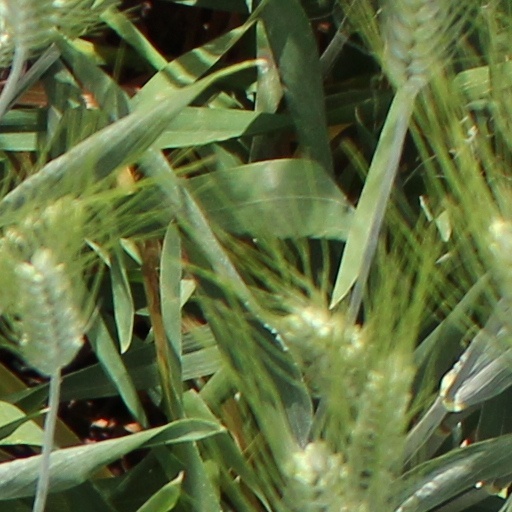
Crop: wheat